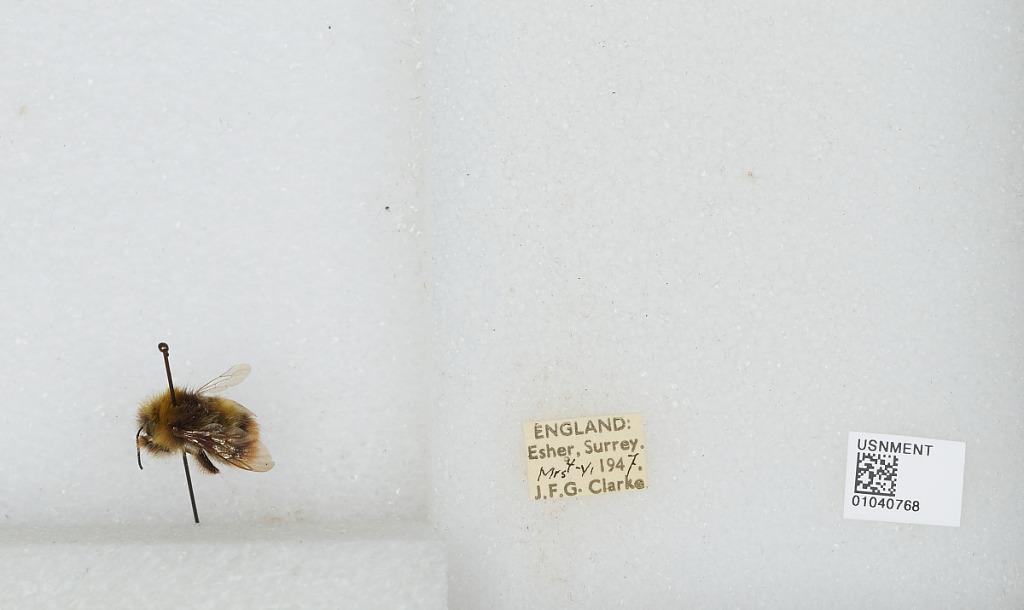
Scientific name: Bombus (Pyrobombus) pratorum (Linnaeus)
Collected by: J. Clarke
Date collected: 1947-6-4
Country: United Kingdom
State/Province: England
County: Surrey
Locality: Esher
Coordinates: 51.3691, -0.365